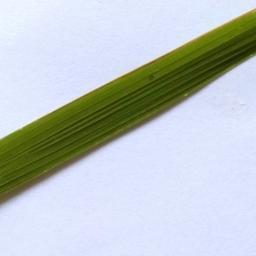
Label: Rice___Healthy